Runh

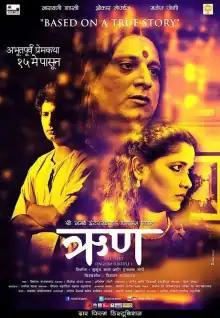
Poster

Runh is a 2015 Indian Marathi-language film directed by Vishal Gaikwad and produced Mukund Mhatre and Eknath Bhopi. stars Manoj Joshi, Narayani Shastri, Rajeshwari Sachdev, Omkar Goverdhan, along with Vinay Apte, Vijay Patkar, Anant Jog, Vivek Lagoo, Usha Naik and Jayraj Nayar in supporting roles.